Agnico Eagle

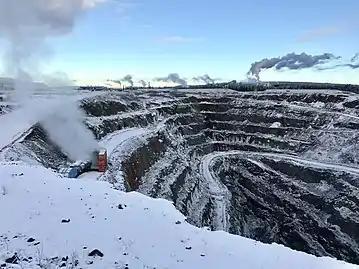
Open Pit Mining in Kittilä, Finland

In the Lapland region of Northern Finland, Agnico Eagle's Kittilä operation has a life expectancy of 23 years (2009–2032). With 375 employees, this open pit and underground mine is one of the largest known gold deposits in all of Europe, containing almost 4.9 million ounces of gold in reserves. Aggressive exploration is also currently underway; with the Kittilä mine serving notice that gold-mining is again a booming industry in northern Finland.